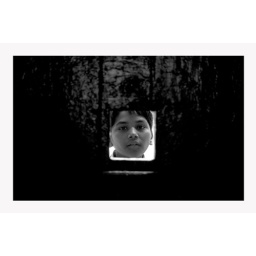
boy peeps outta the hole in the door copy